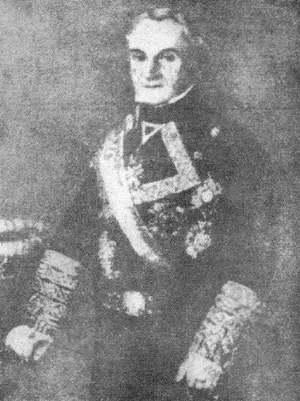
Gaspar de Vigodet né en 1747 à Sarria de Barcelone et mort en 1834 à Madrid était un militaire espagnol d'origine française, dernier gouverneur royal de Montevideo.